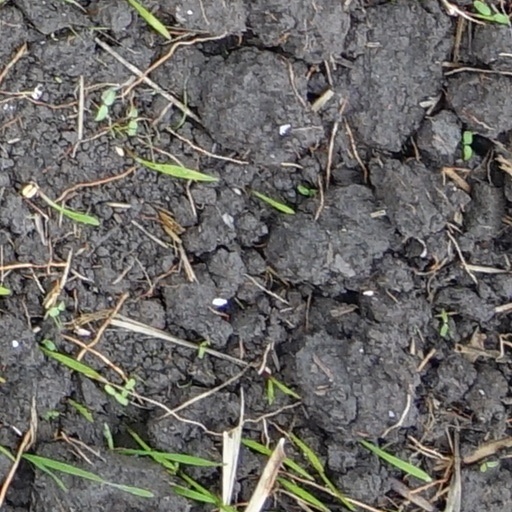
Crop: wheat